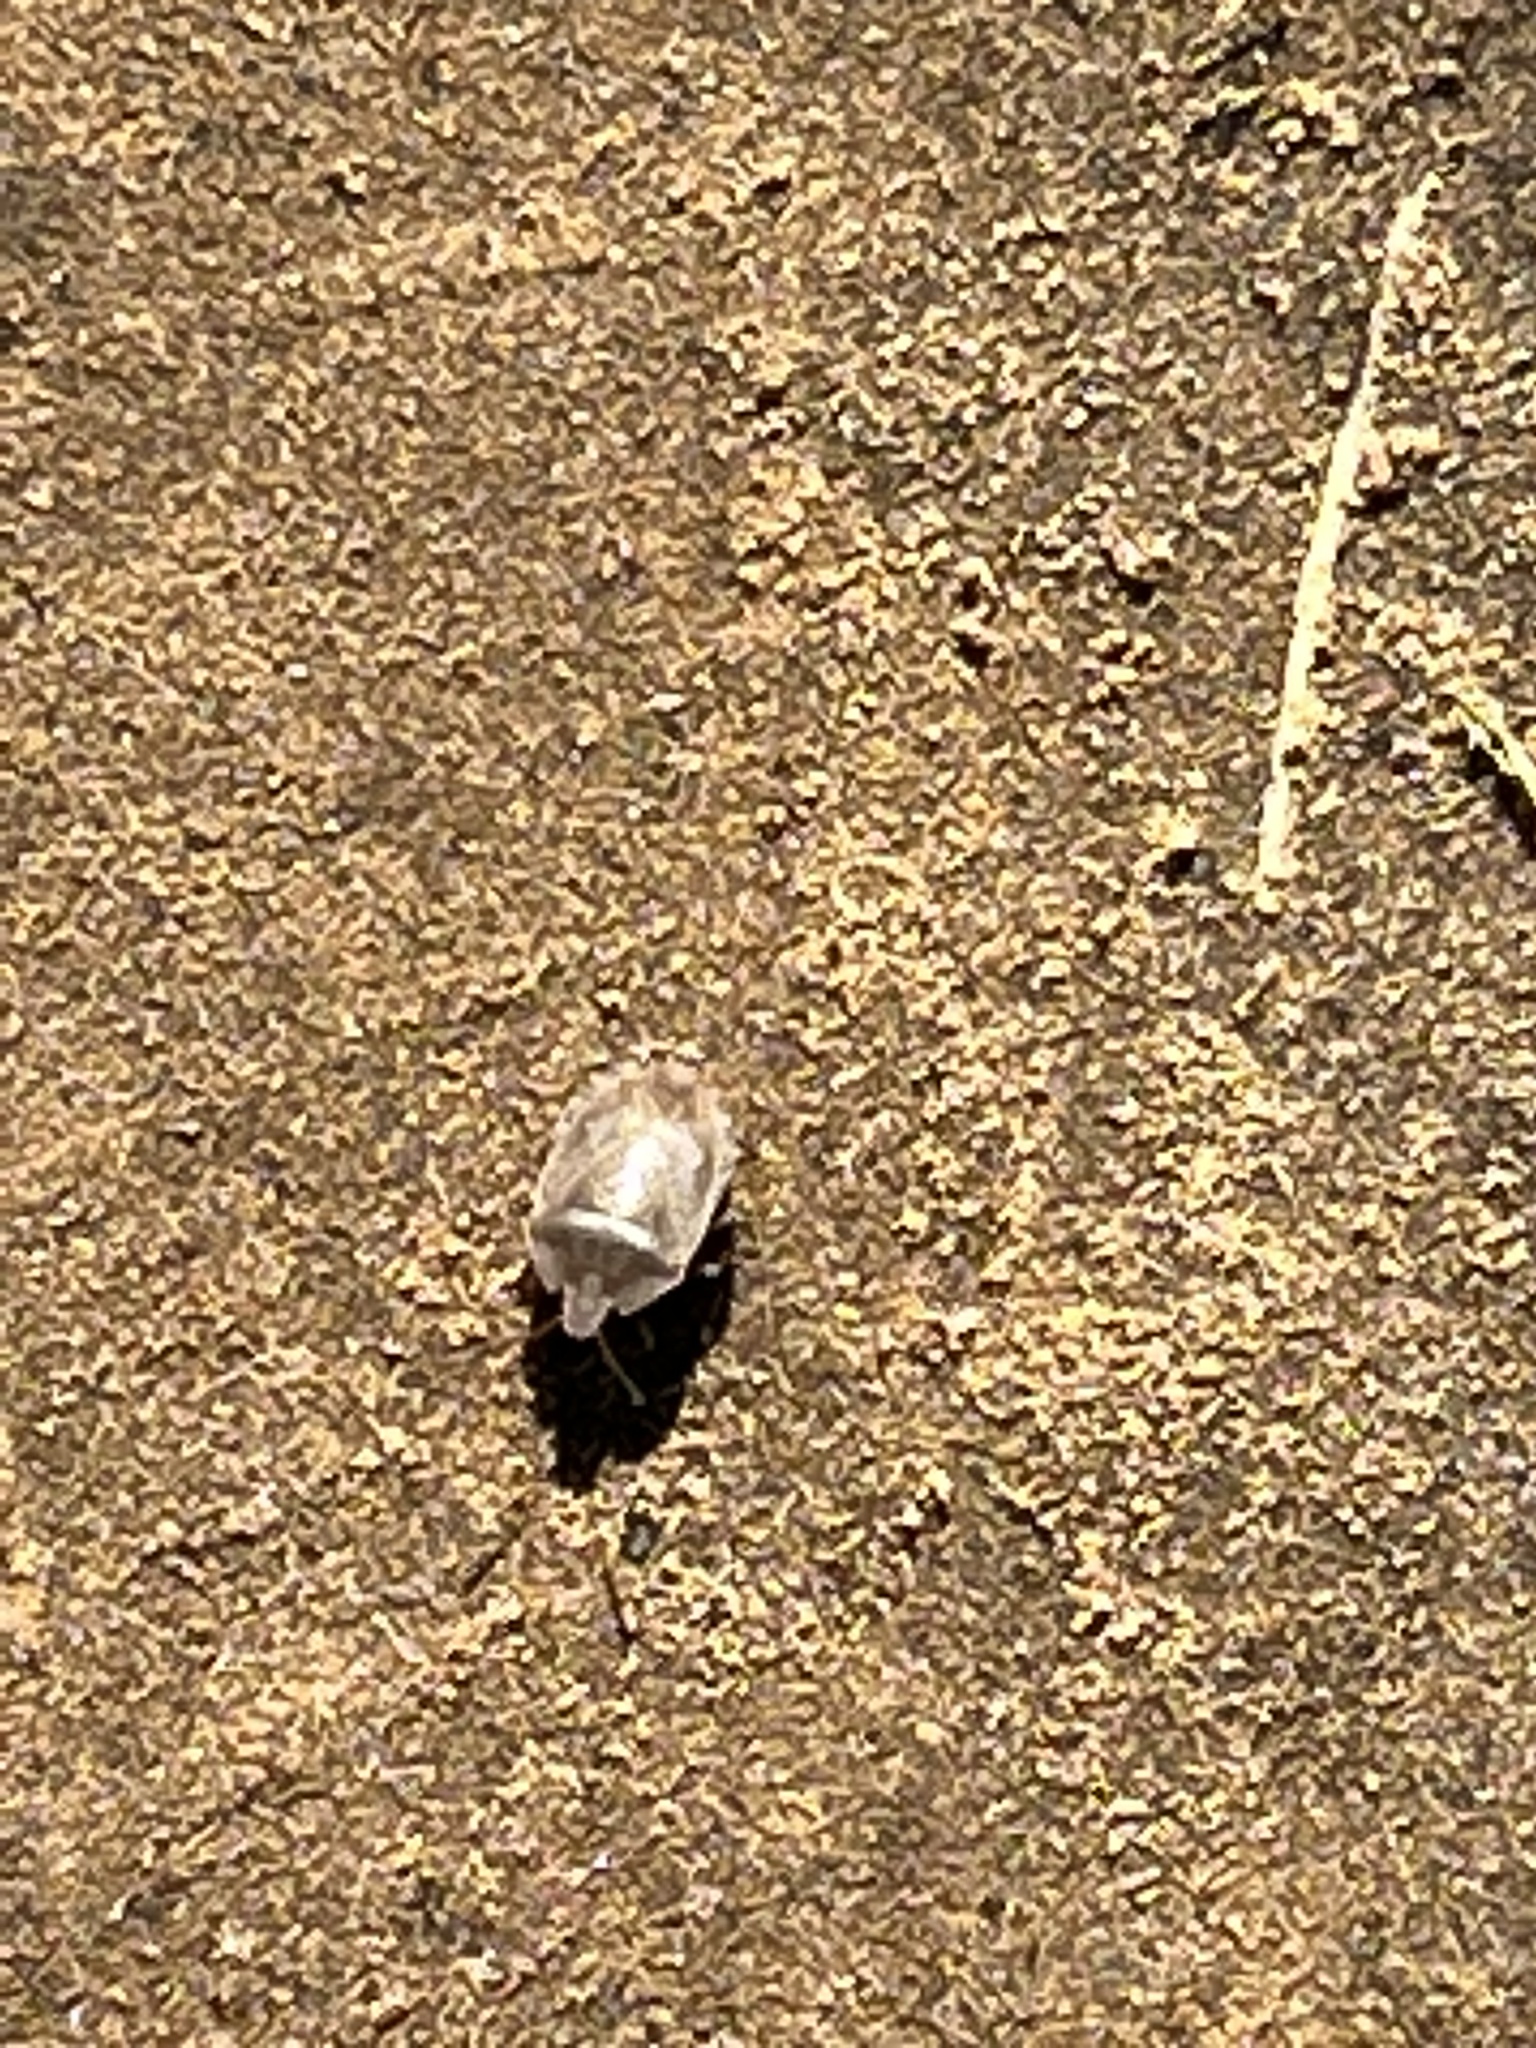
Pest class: stink_bug